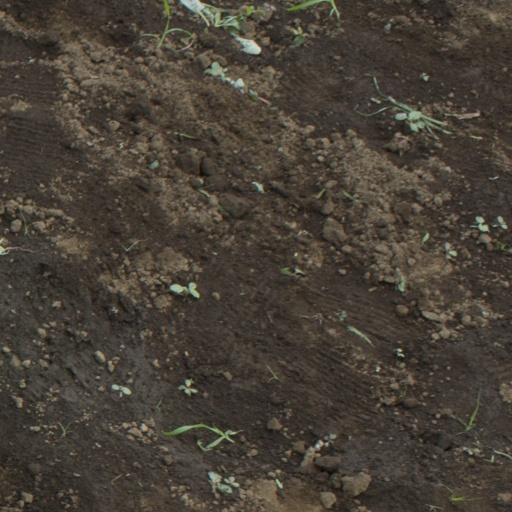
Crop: soybean